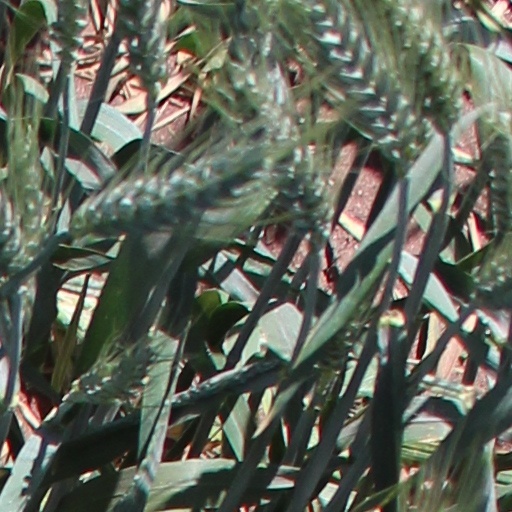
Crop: wheat